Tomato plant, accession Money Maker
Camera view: bottom (45 deg); turntable rotation: 90 degrees
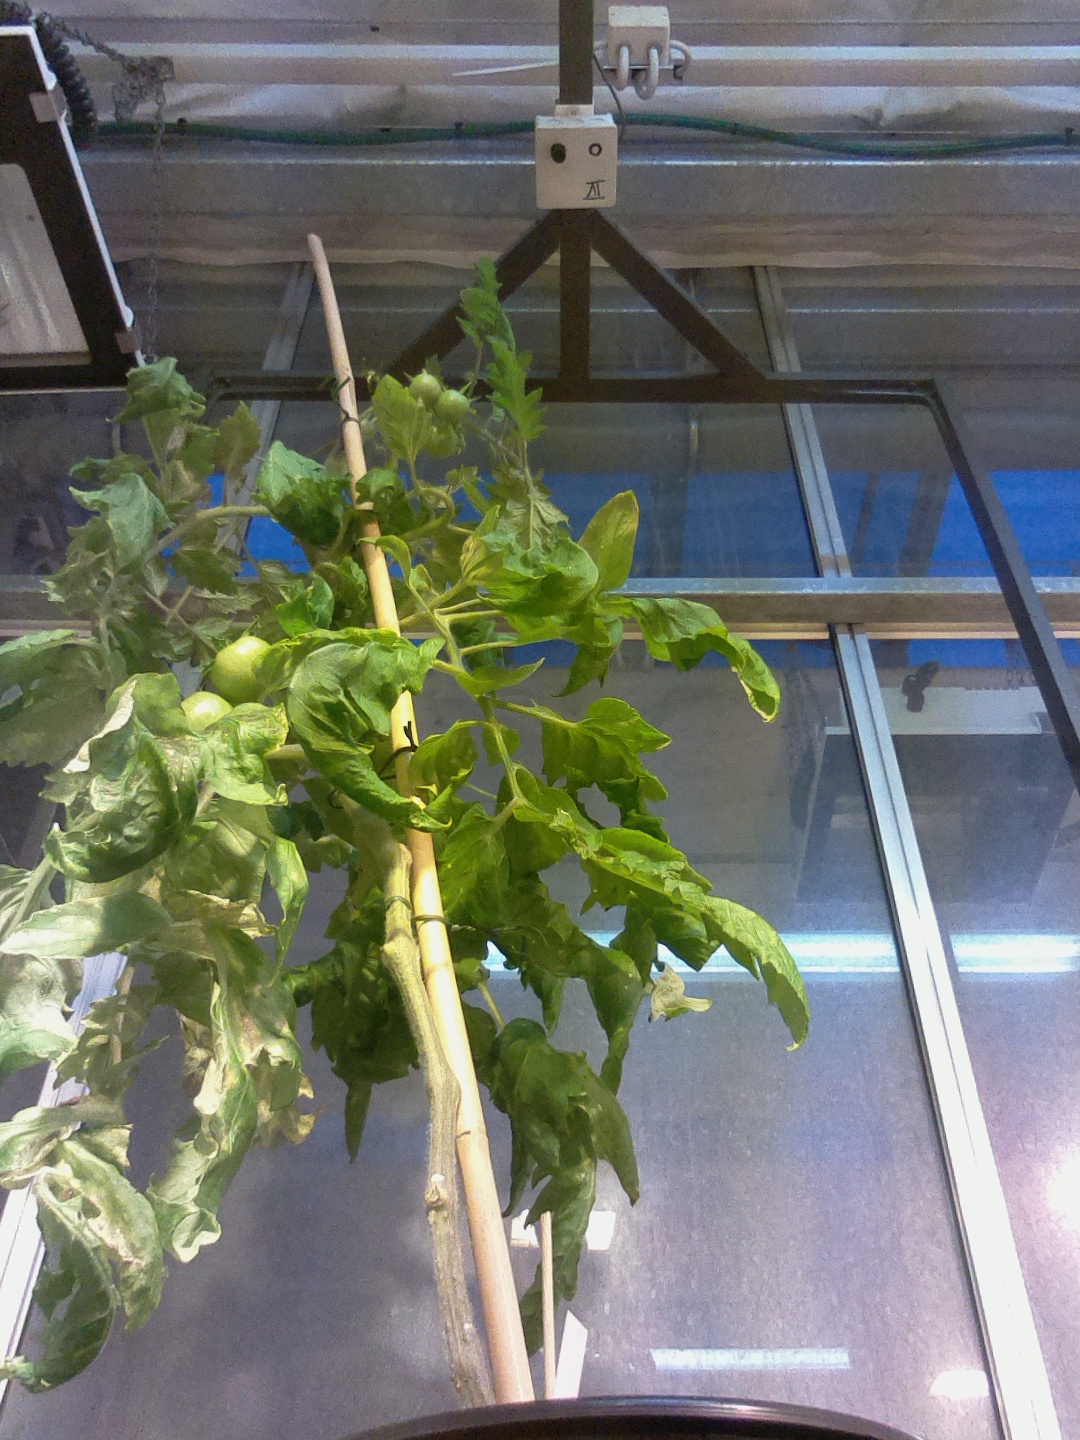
BBCH growth stage 78: 80% -90% of final fruit size